Chuck McGill

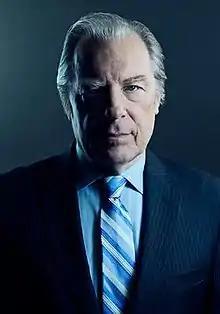
Michael McKean as Chuck McGill in a promotional poster for "Better Call Saul"s third season

Charles Lindbergh "Chuck" McGill Jr. is a fictional character and one of the main antagonists in the crime drama television series "Better Call Saul", a spin-off prequel to "Breaking Bad". He is portrayed by Michael McKean and was created by Vince Gilligan and Peter Gould.